Institute for Advanced Studies in Basic Sciences

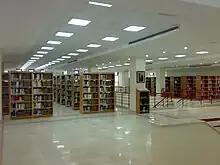
Torkaman Library

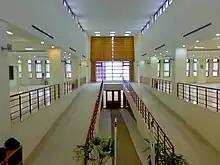
Torkaman Library

The Physics Department started its activity in 1992 as the first department of IASBS. The M.Sc. program was launched in 1992 with 3 faculty members and 7 students. In 1995, the first PhD students were admitted to work on theoretical condensed matter physics, astrophysics and mathematical physics. After a while, graduate programs in experimental optics were established. In 2000, a 7-year program leading to a PhD degree was established. In this program students directly proceed to their PhD thesis after completing their undergraduate and graduate courses, thereby skipping the M.Sc. dissertation. At present, IASBS is the only institute in the country offering such a program. Research in Department of Physics is focused in Astrophysics and Cosmology, Hard condensed matter, Soft condensed matter, Statistical mechanics, Optics and Photonics.